Murrhardt

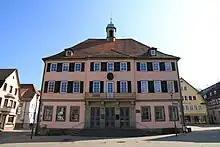
Murrhardt Town hall

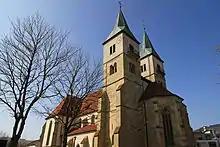
Church in Murrhardt

Armin Mößner (CDU) was elected in July 2011 with 66,42 % of the vote. His predecessor was Dr. Gerhard Strobel.